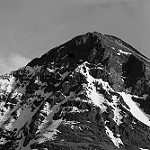
Label: B & W